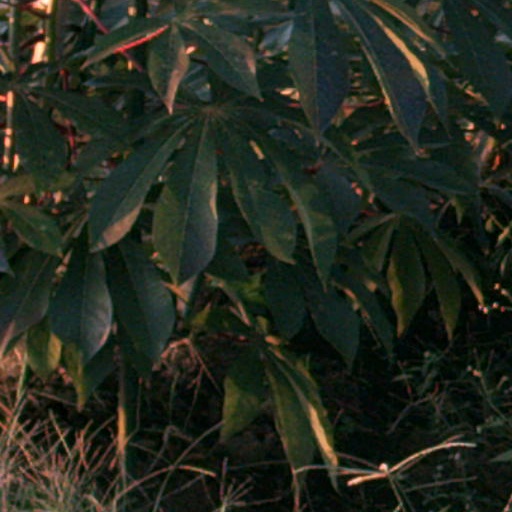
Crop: cassava